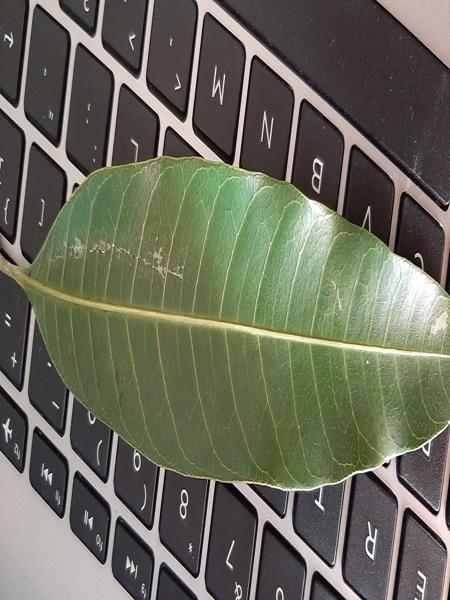
Plant: Mango